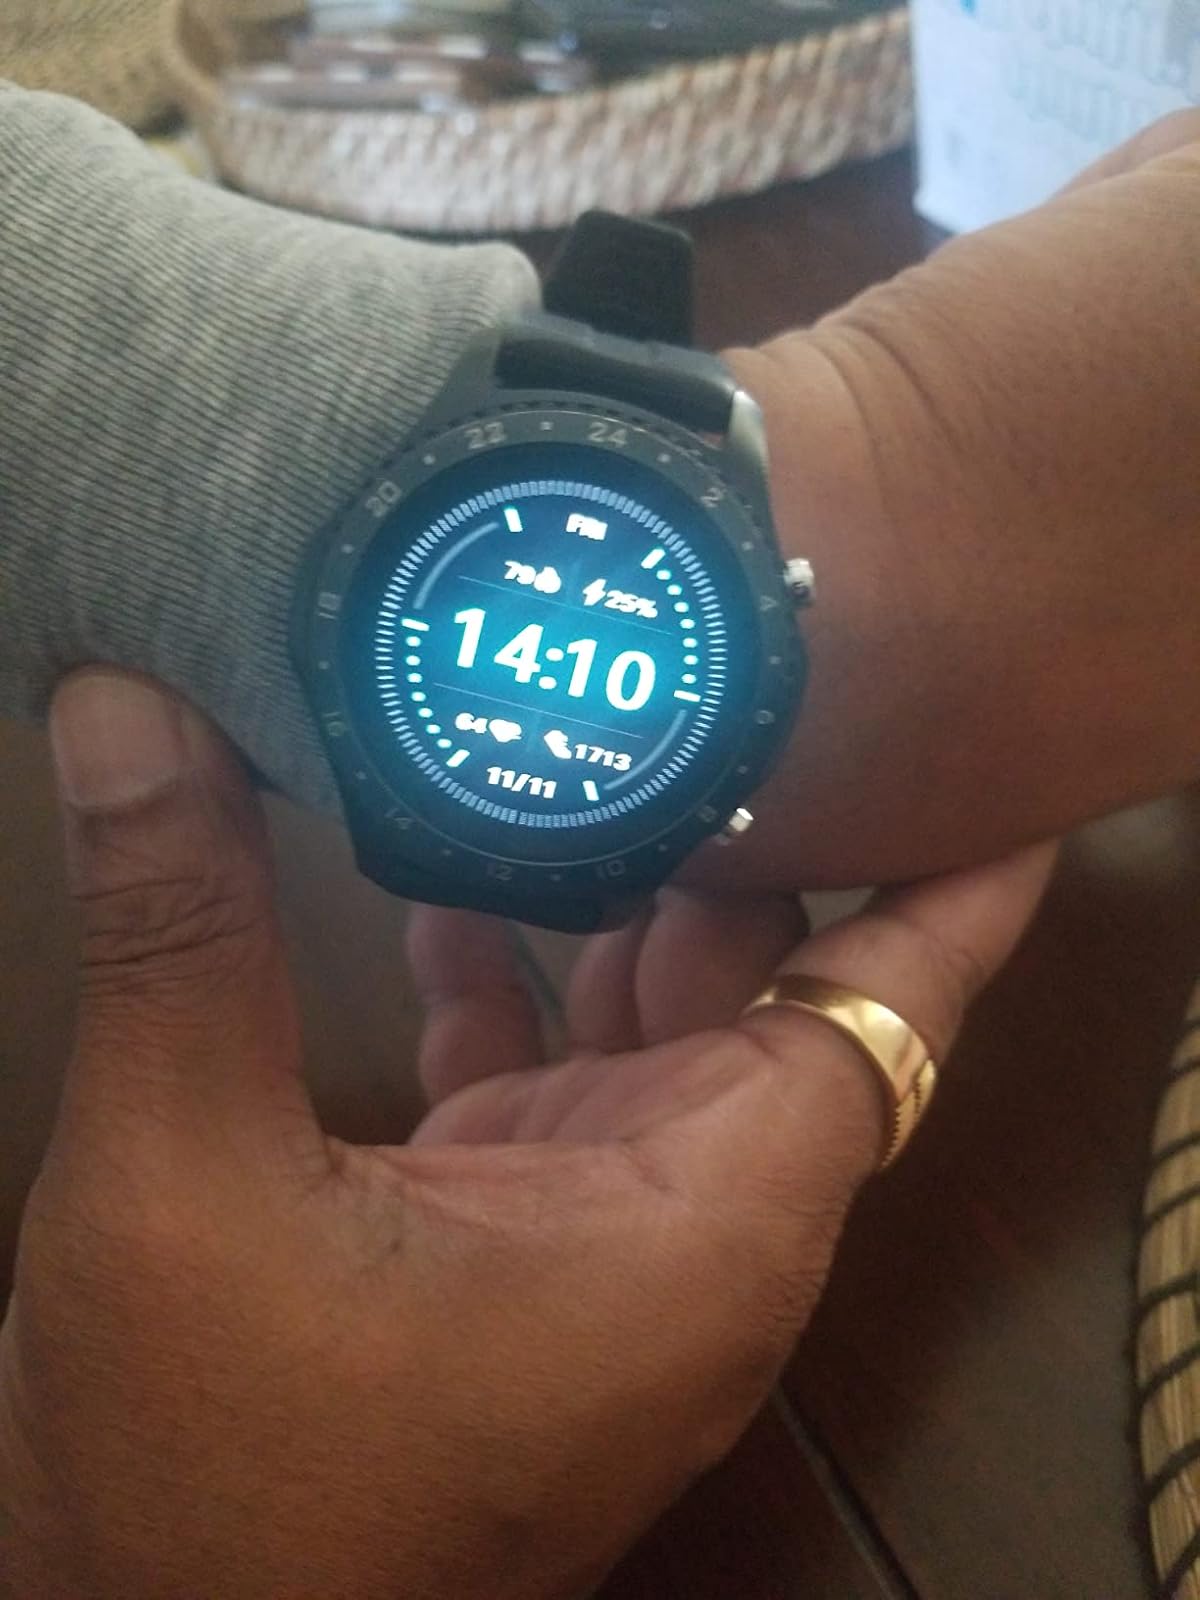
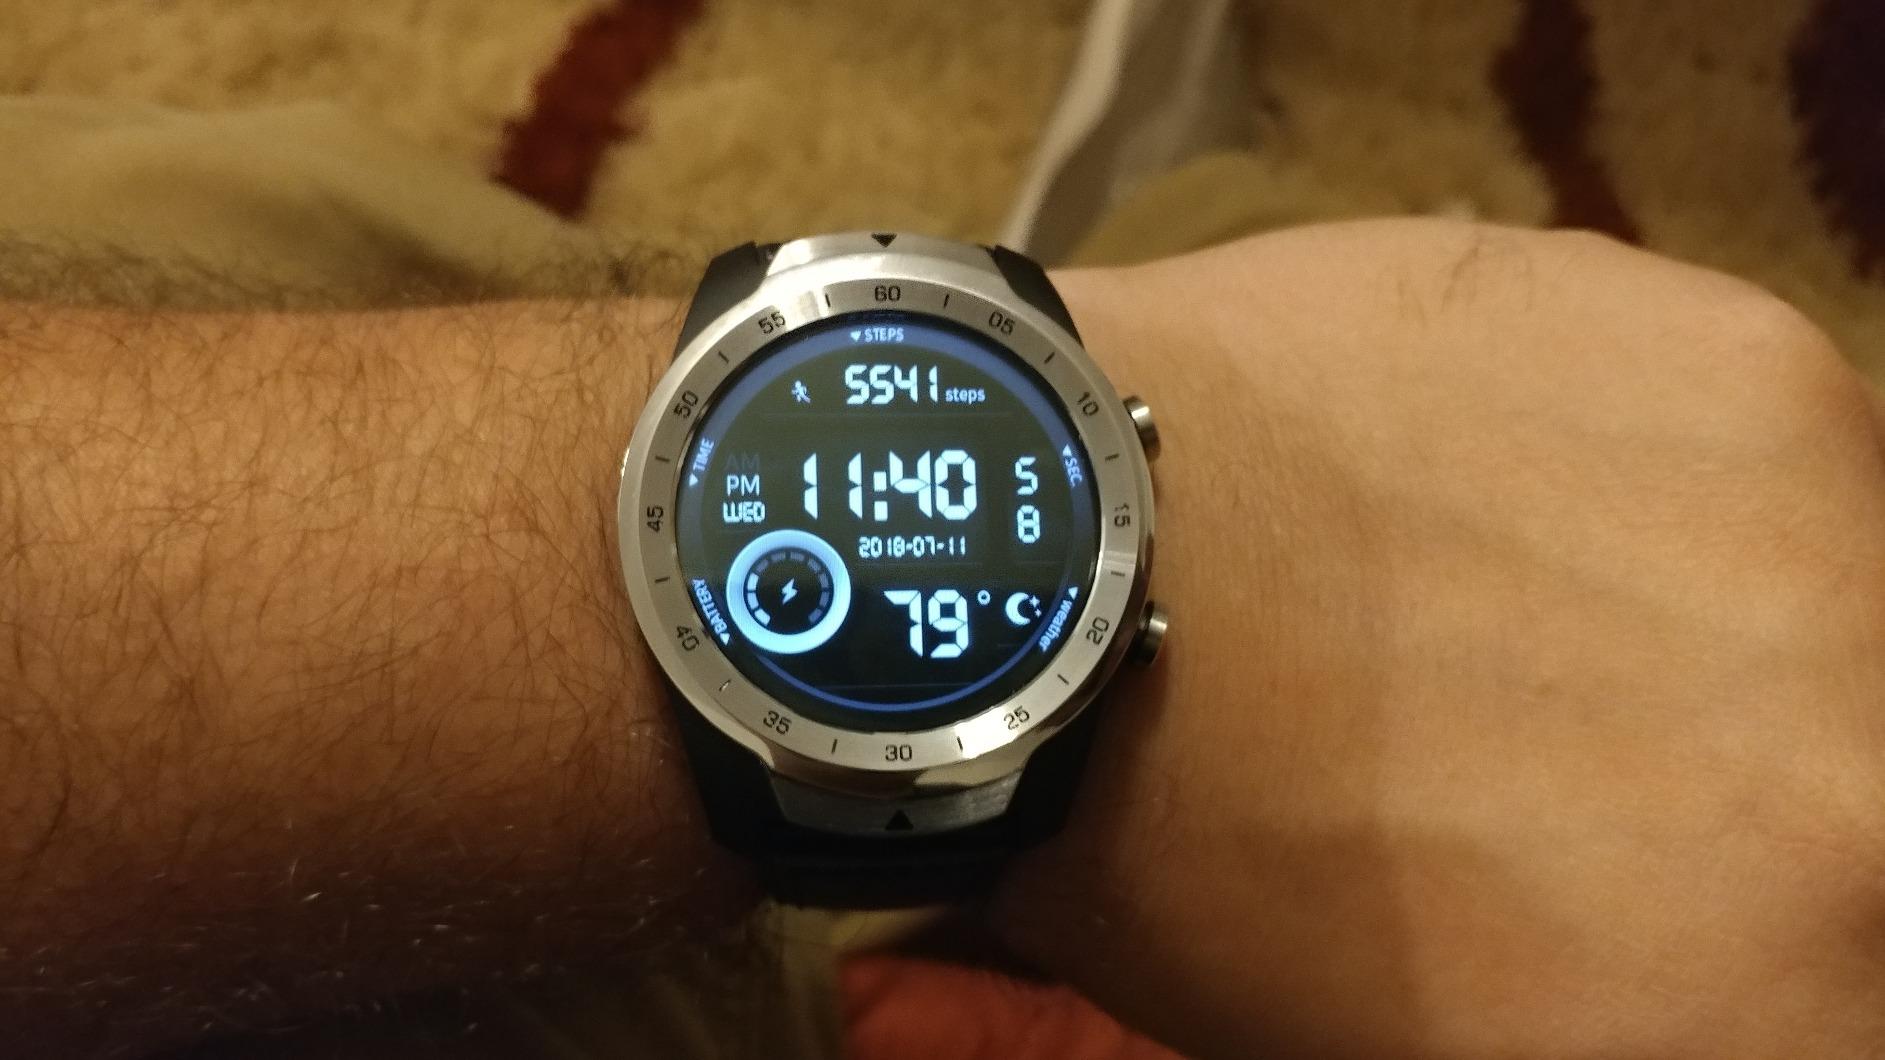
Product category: smartwatch
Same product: no